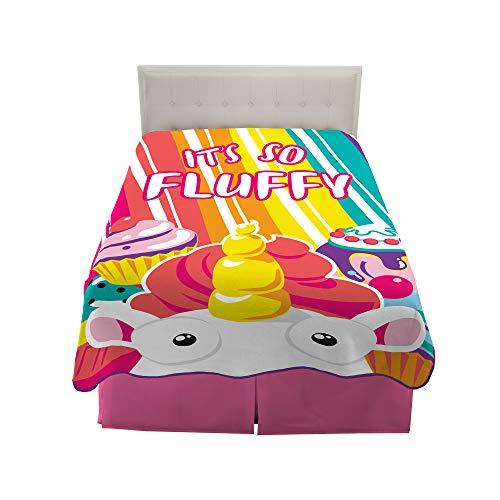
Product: Franco Kids Bedding Super Soft Plush Microfiber Blanket, Twin/Full Size 62" x 90", Fluffy Unicorn
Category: Home & Kitchen | Bedding | Kids' Bedding | Blankets & Throws | Bed Blankets
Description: ITEM INCLUDES: Included is super soft blanket measuring 62" W x 90" L and large enough to fit a standard twin or full size bed.
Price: $16.99